Goh Raalhu

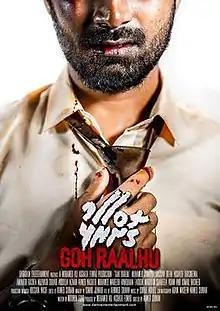
Official film poster

Goh Raalhu is a 2019 Maldivian crime thriller film directed by Ahmed Sinan. Produced by Mohamed Ali and Aishath Fuad Thaufeeq under Dark Rain Entertainment, the film stars Mohamed Jumayyil, Hassan Irufan, Aishath Thasneema and Aminath Rashfa in pivotal roles. The film was released on 4 February 2019.